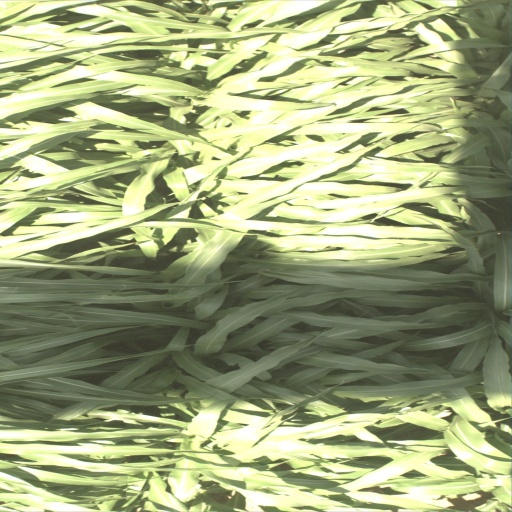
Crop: sorghum